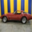
Label: automobile